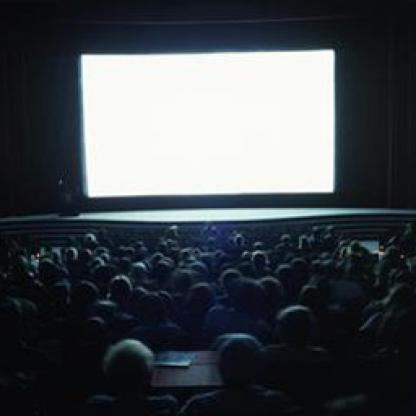
Scene: Indoor